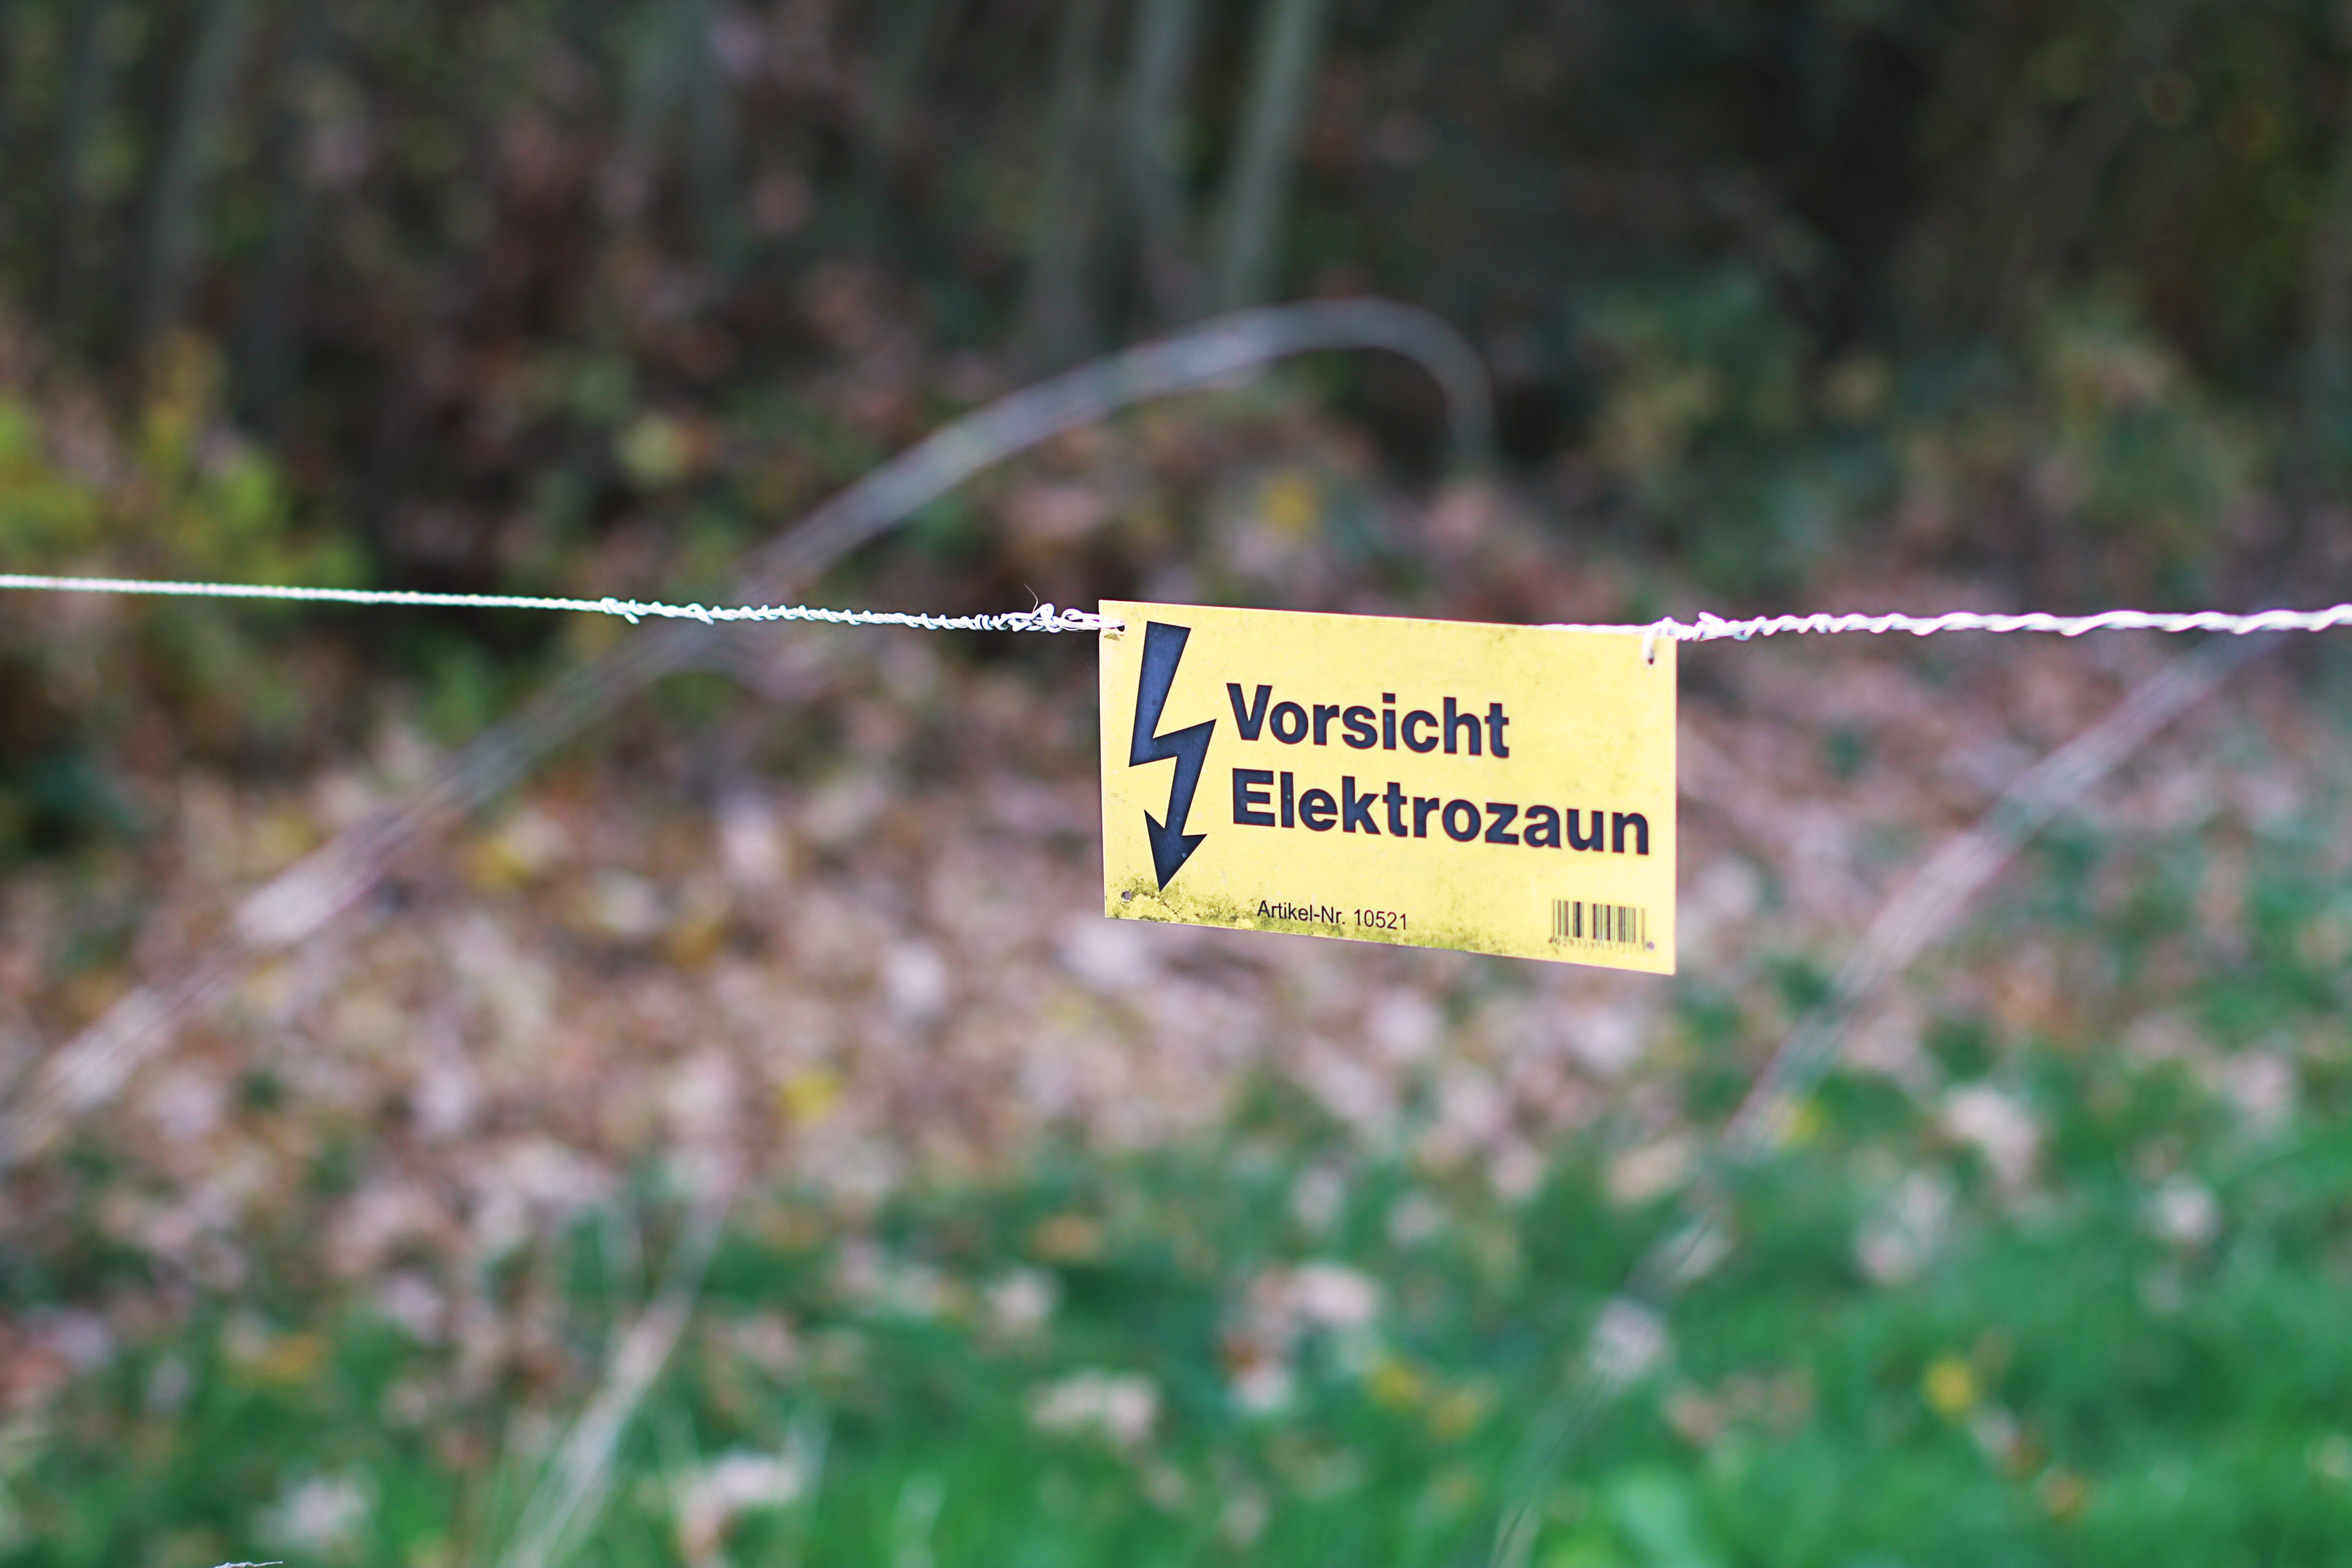
forest, grass, fence, plant, lawn, meadow, sunlight, leaf, flower, green, soil, flora, grassland, shield, caution, woodland, habitat, ecosystem, warnschild, electrically, natural environment, grass family